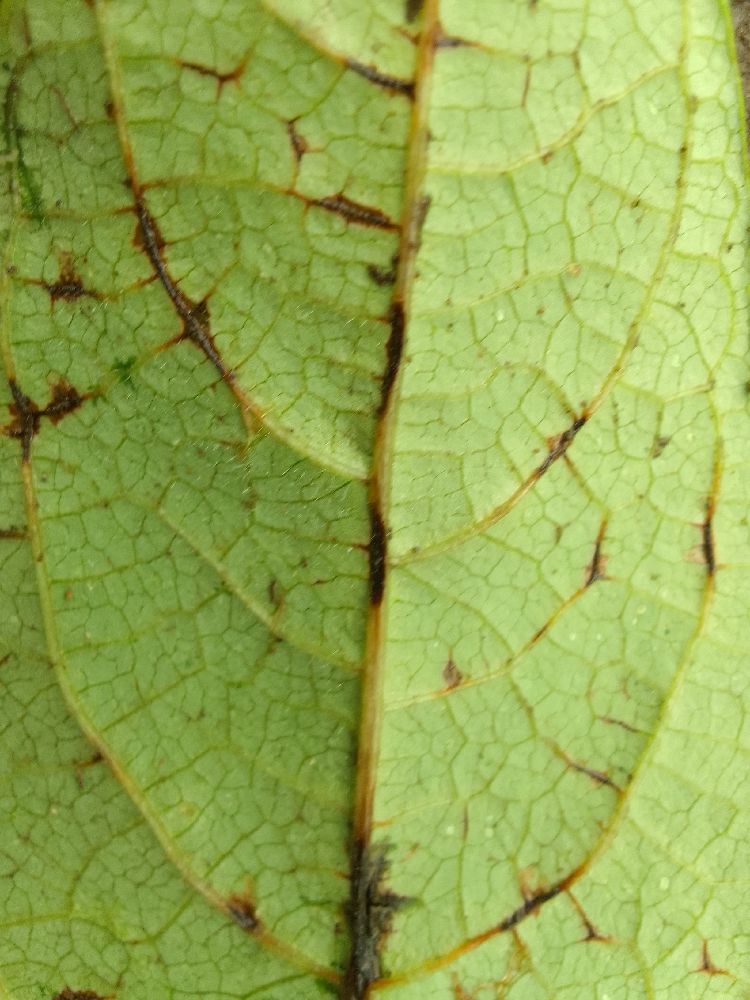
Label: anthracnose